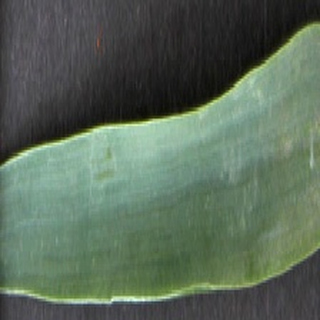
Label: healthy_wheat